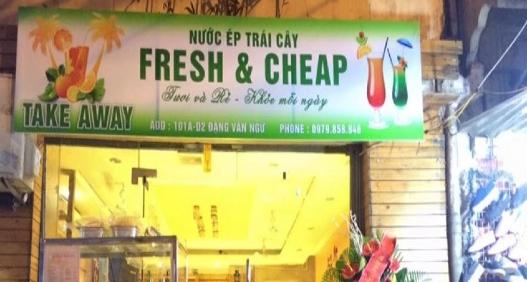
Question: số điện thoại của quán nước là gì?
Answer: quán có số điện thoại là 0979858848